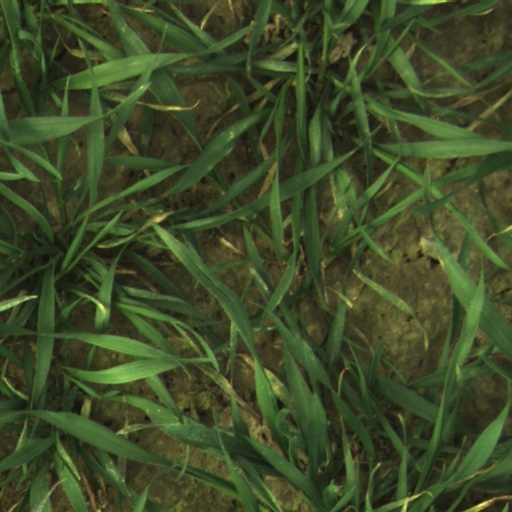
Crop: wheat